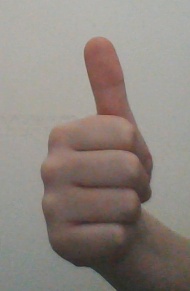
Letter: aleff